Alionza

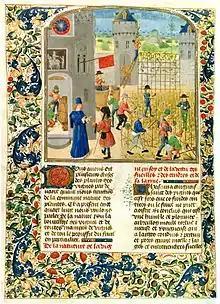
Alionza was one of the grapes growing in the vineyards of Emilia-Romagna described by the 14th-century Italian agricultural writer Pietro de' Crescenzi in his work, "Ruralia commoda".

Alionza has been growing in the provinces of Bologna and Modena of Emilia-Romagna since at least the early 14th century, when it was documented in Italian agricultural writer Pietro de' Crescenzi's "Ruralia commoda" treatise. At once point the grape was also widely grown in the Lombardy wine regions of Brescia and Mantova but today is quite rare.